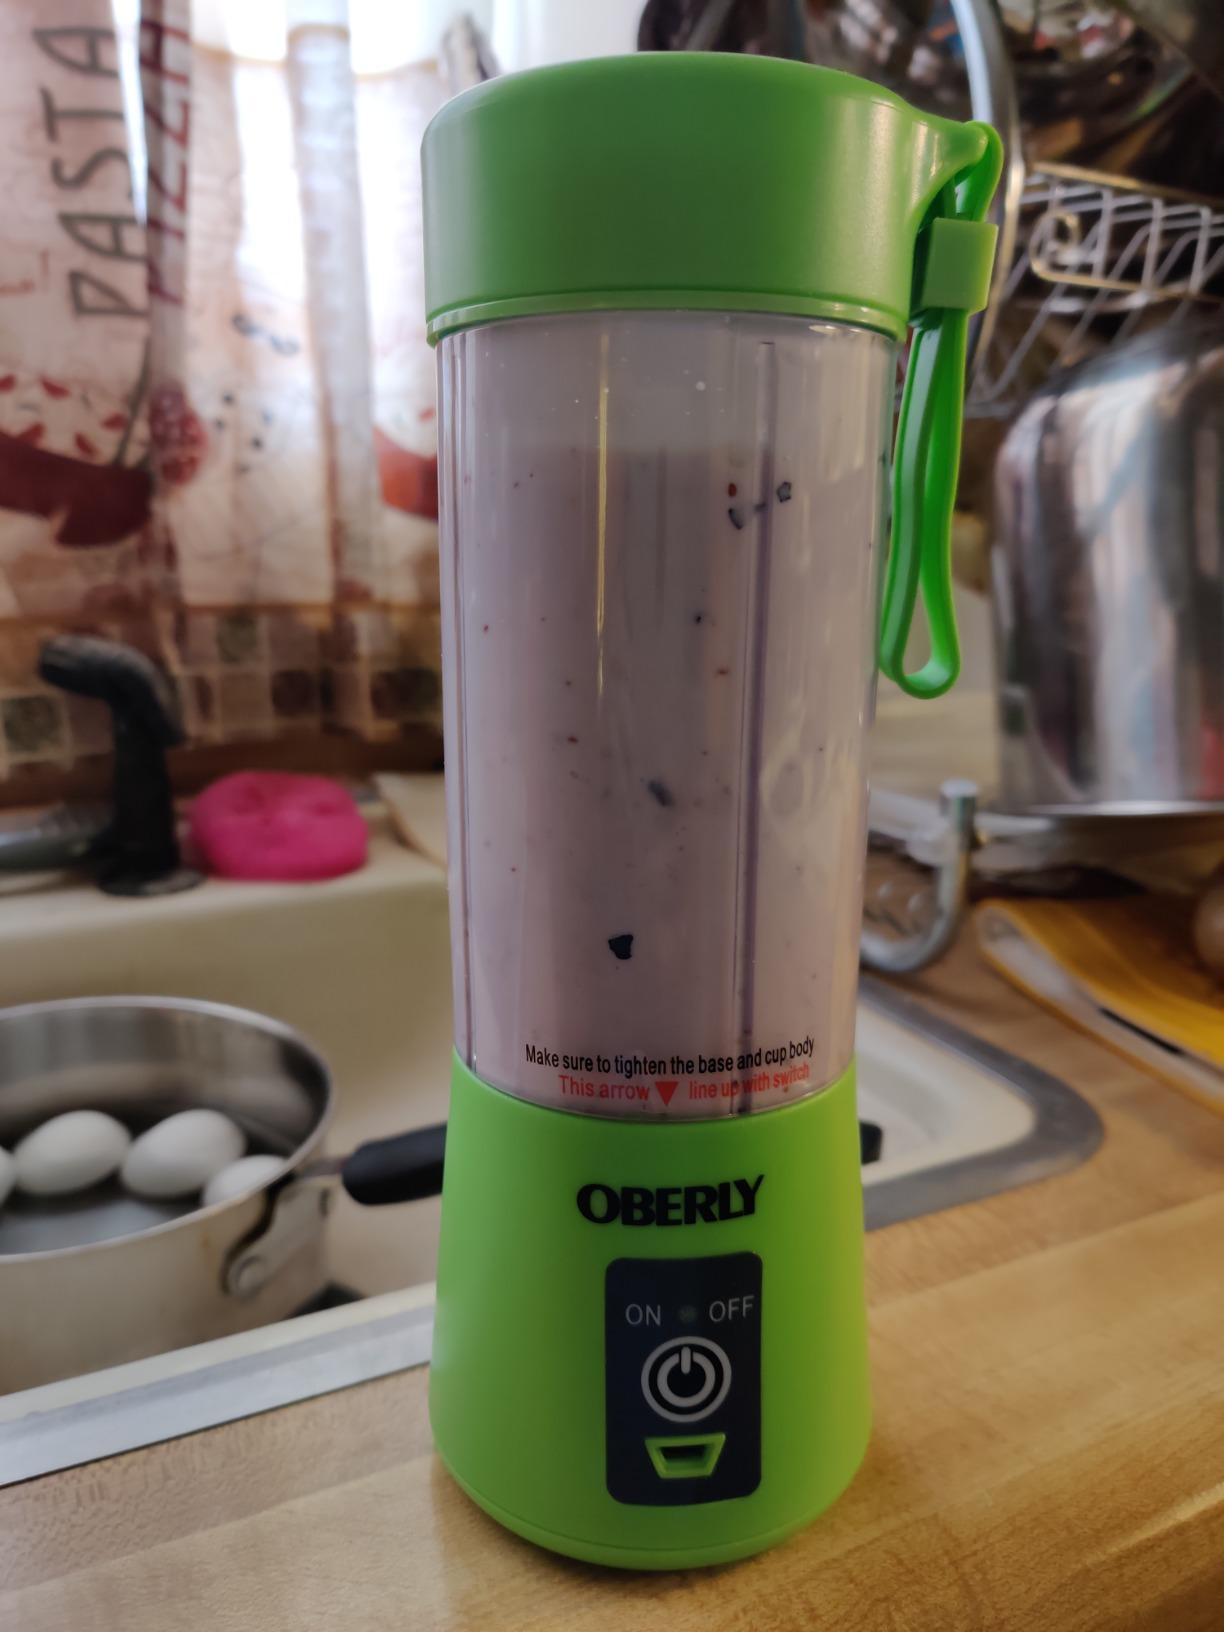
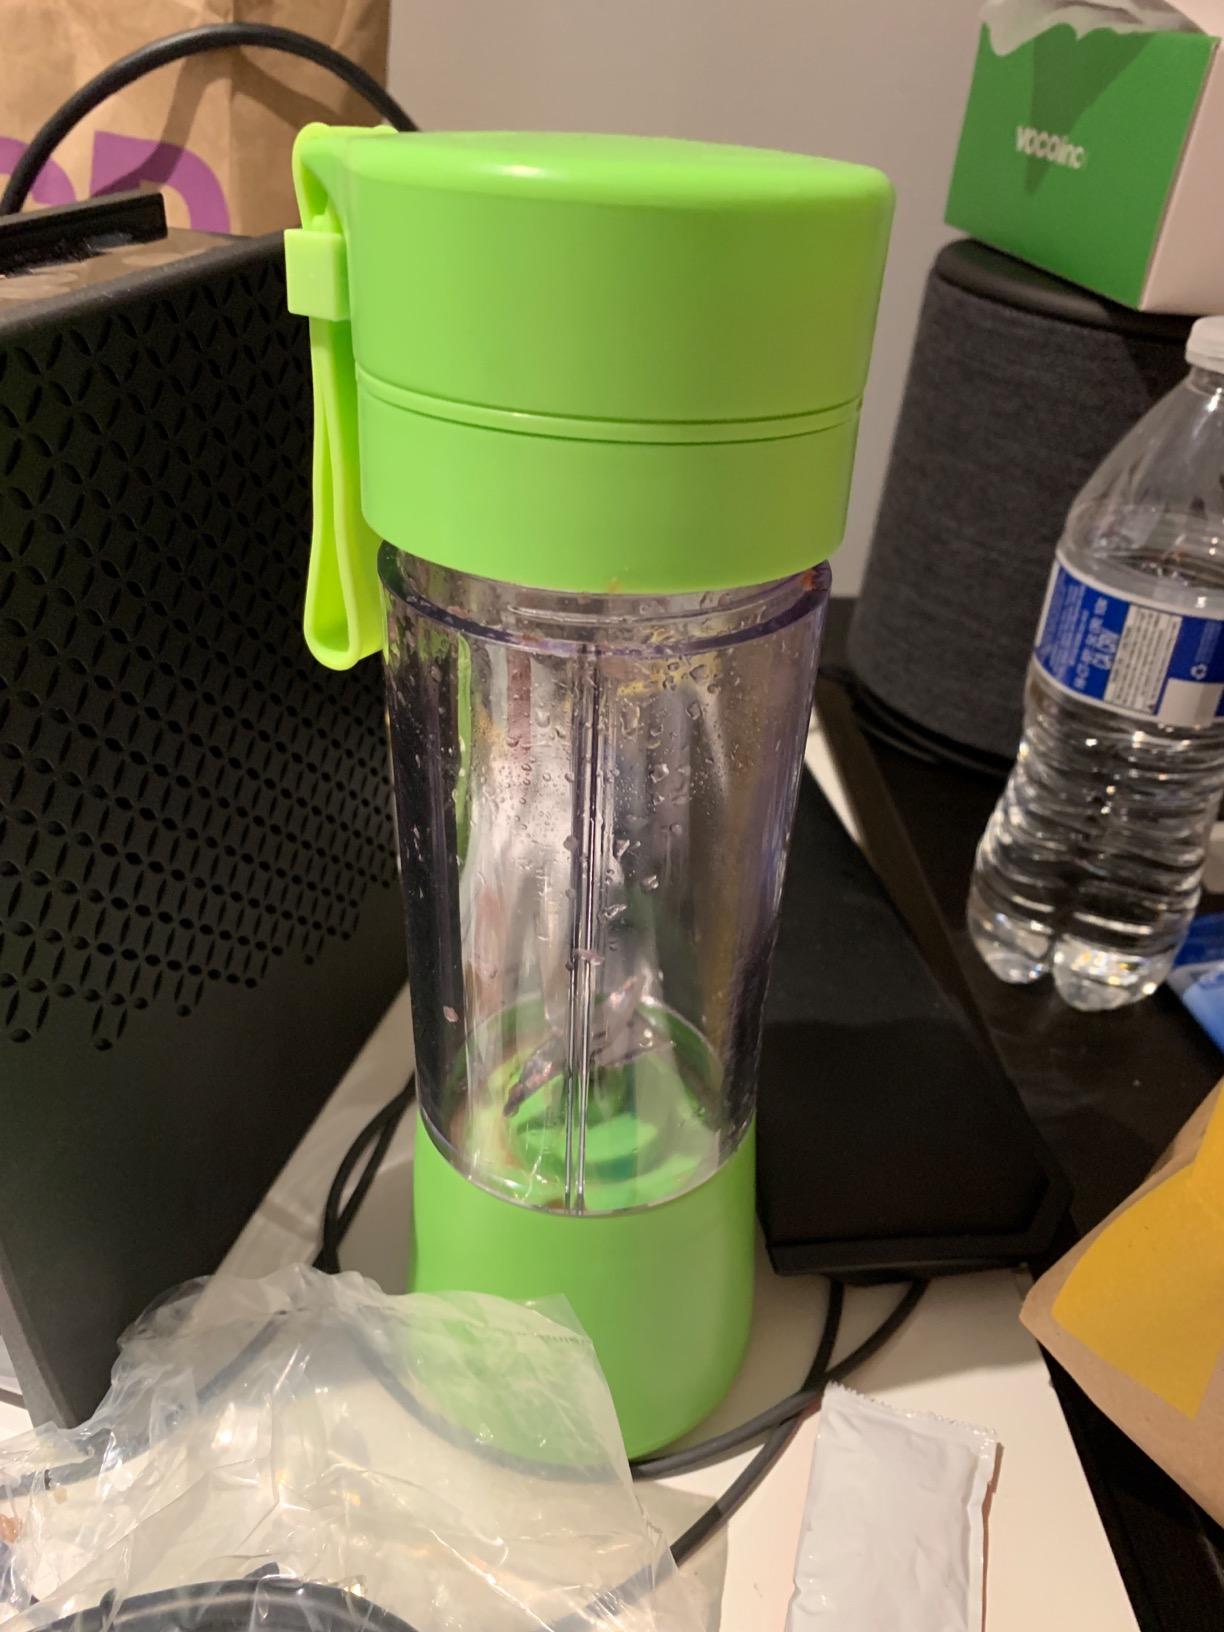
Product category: items_blender
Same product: yes